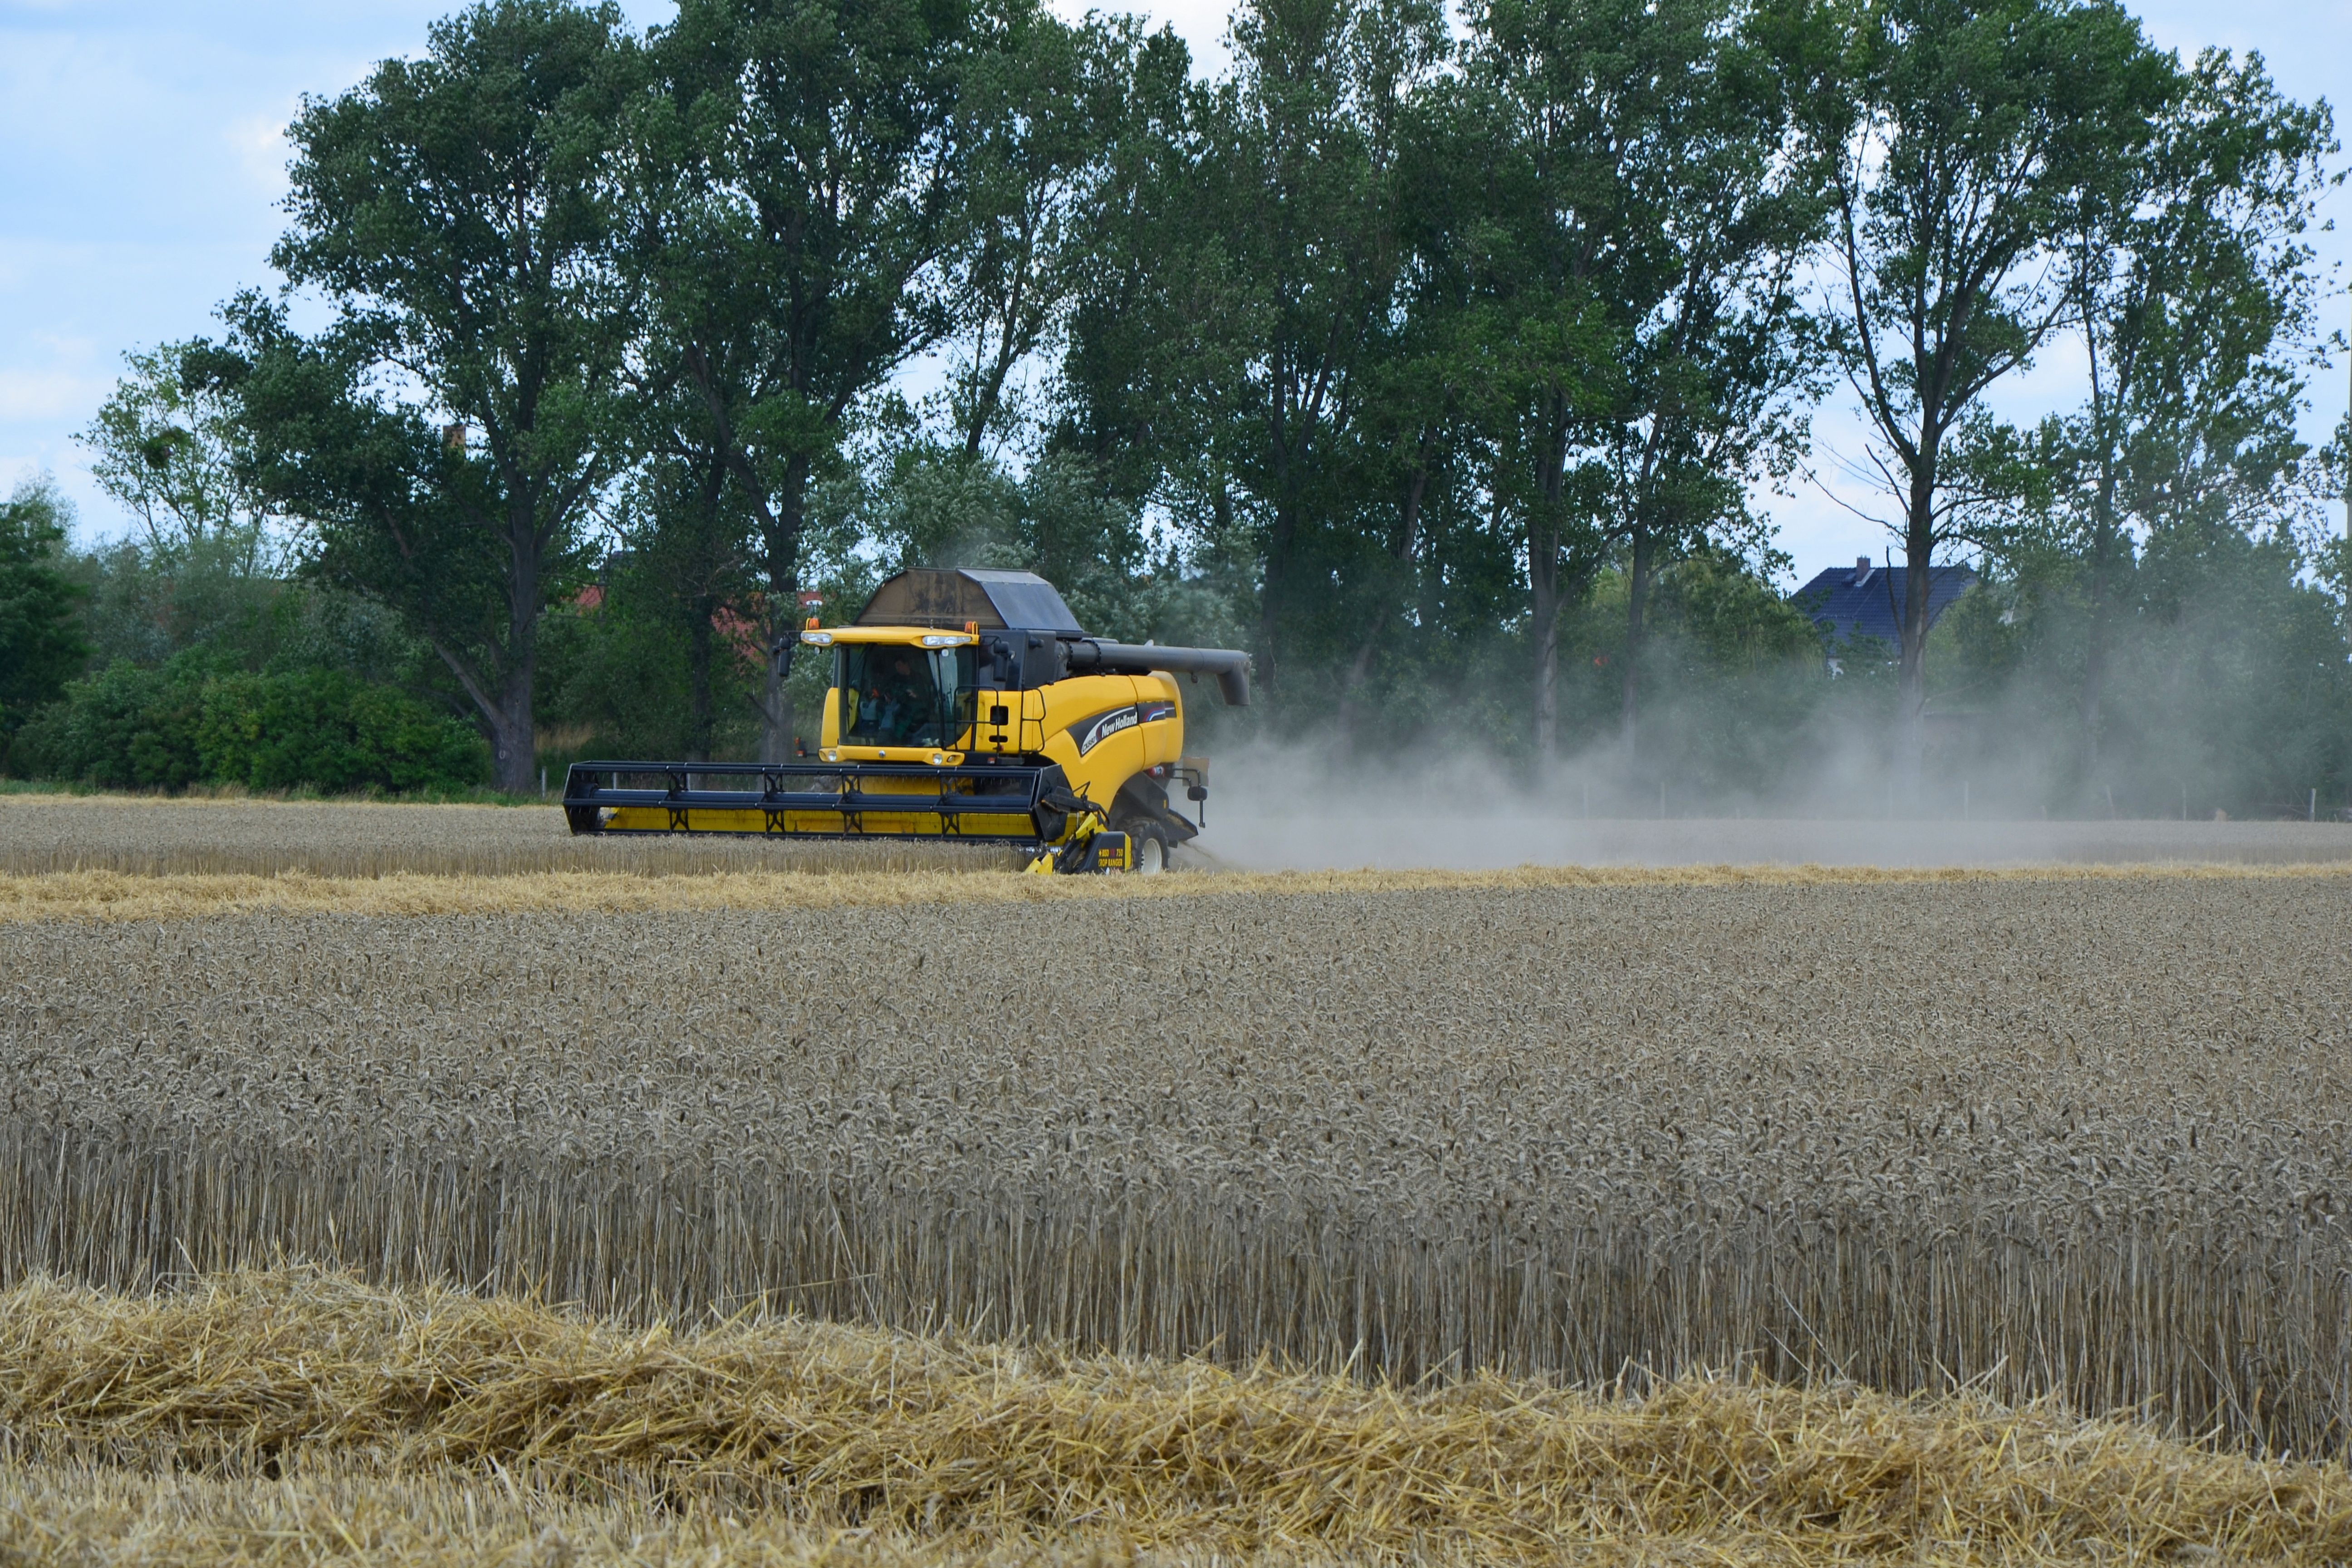
plant, field, farm, asphalt, summer, transport, harvest, vehicle, crop, agriculture, cornfield, harvesting, rural area, grain harvest, combine harvester, grass family